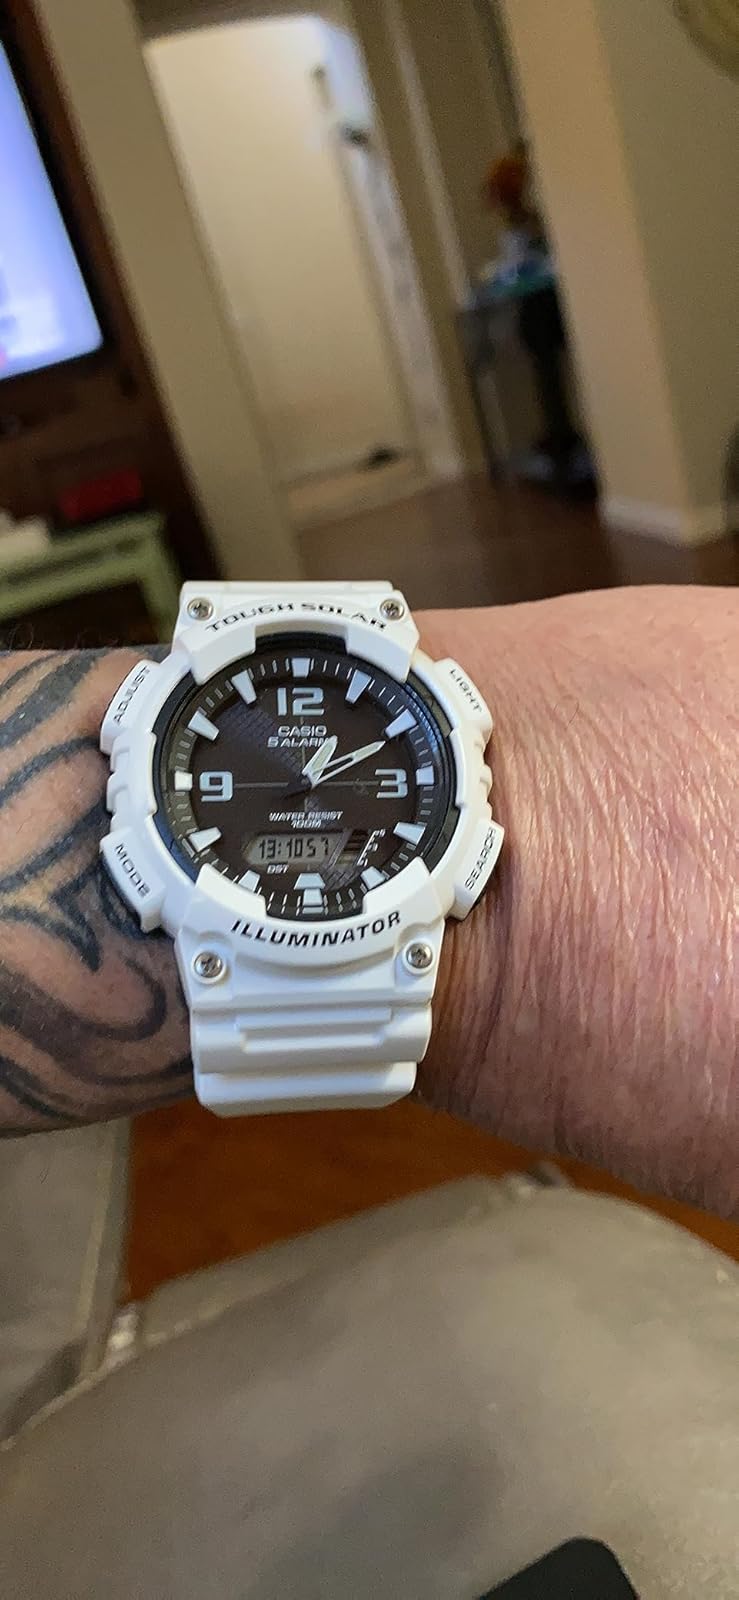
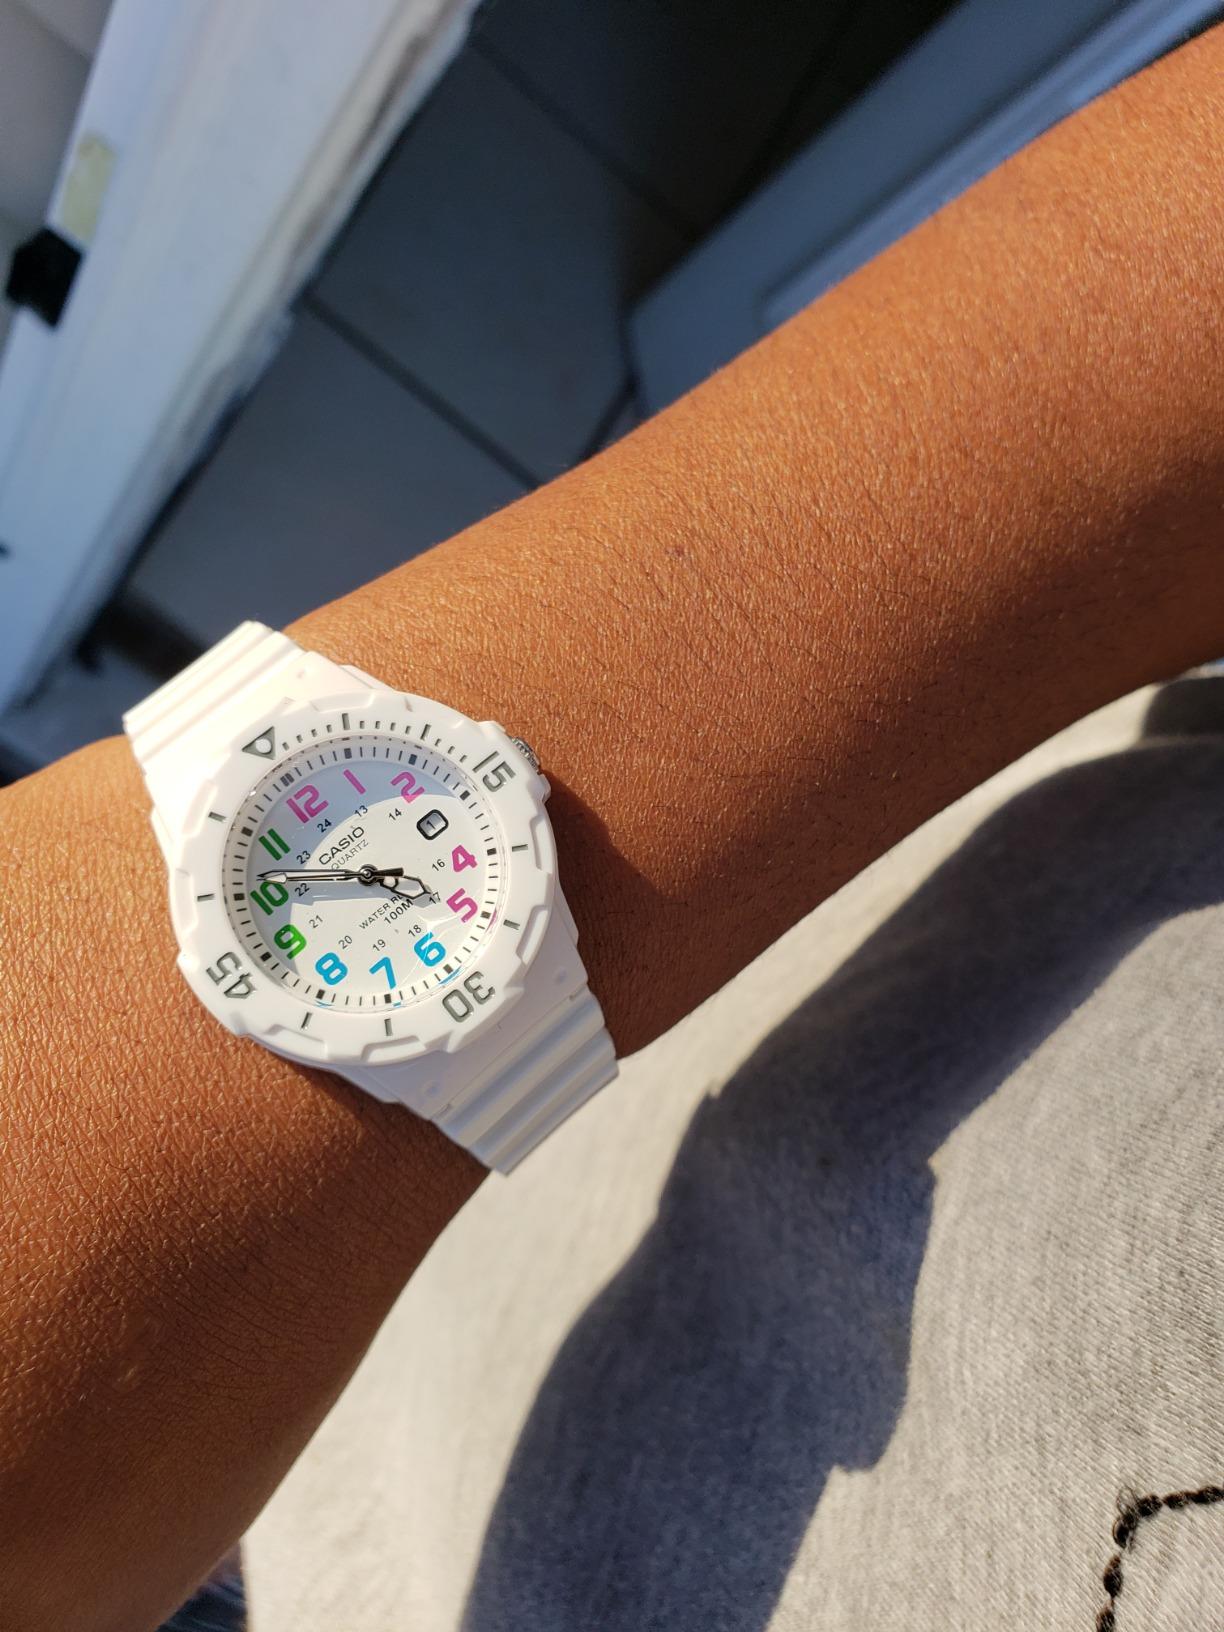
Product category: accessories_watch
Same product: no